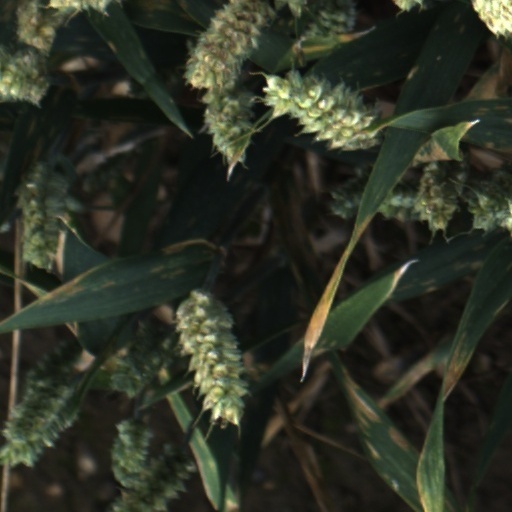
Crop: wheat